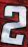
Number: 2